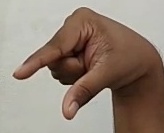
ASL sign: Q